Lakshmi Narayan Dev Gadi

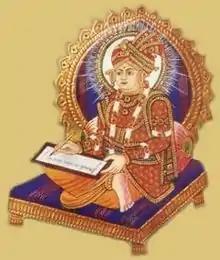
Illustration of Swaminarayan writing the Shiskhapatri

In 1826 at Vadtal, Swaminarayan established the dual Acharyaship in Dharmavanshi Acharyas, whom he intended as his successor. "Dharmavanshi" means "belonging to the lineage of Dharmadev" – the father of Swaminarayan. Swaminarayan enthroned his two adopted sons, Ayodhyaprasad Pande and Raghuvir Pande, who were the sons of his brothers Rampratapji and Ichcharamji, as the spiritual leaders of the Nar Narayan Dev Gadi headquartered at Ahmedabad and the Lakshmi Narayan Dev Gadi headquartered at Vadtal respectively. He installed them as the Acharyas for all followers, including householders and ascetics. Swaminarayan gave sole authority to these two individuals to install murtis in temples and to initiate sadhus and householders into the Sampradaya. He did this using a legal document known as "Desh Vibhag no Lekh", which he dictated and was written by Shukanand Swami. Learned saints and elder satsangis witnessed this document. Copies were presented to the inaugural Acharyas, Ayodhyaprasad Pande and Raghuvir Pande – these are currently in the possession of the current Acharyas. The document was accepted by the Bombay High Court as the authoritative document regarding the apportionment of the two dioceses, so it has legal standing. Presently, Acharya Maharajshri Ajendraprasadji Maharaj is at the head of Lakshmi Narayan Dev Gadi, while Acharya Maharajshri Koshalendraprasadji Maharaj is at the head of the Nar Narayan Dev Gadi at Ahmedabad.